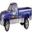
Label: pickup_truck